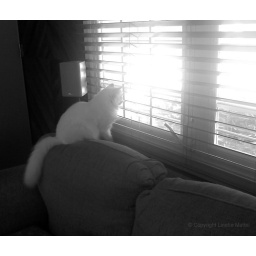
The cat in the window